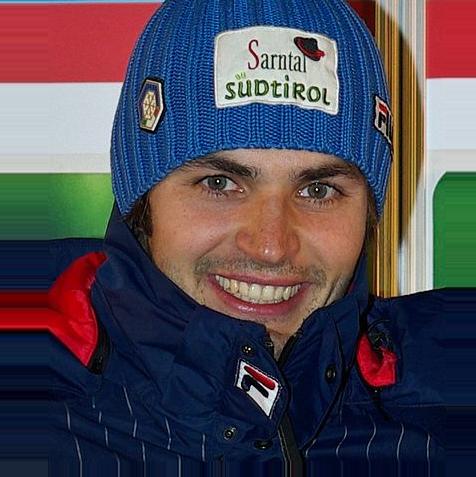
Age: 30